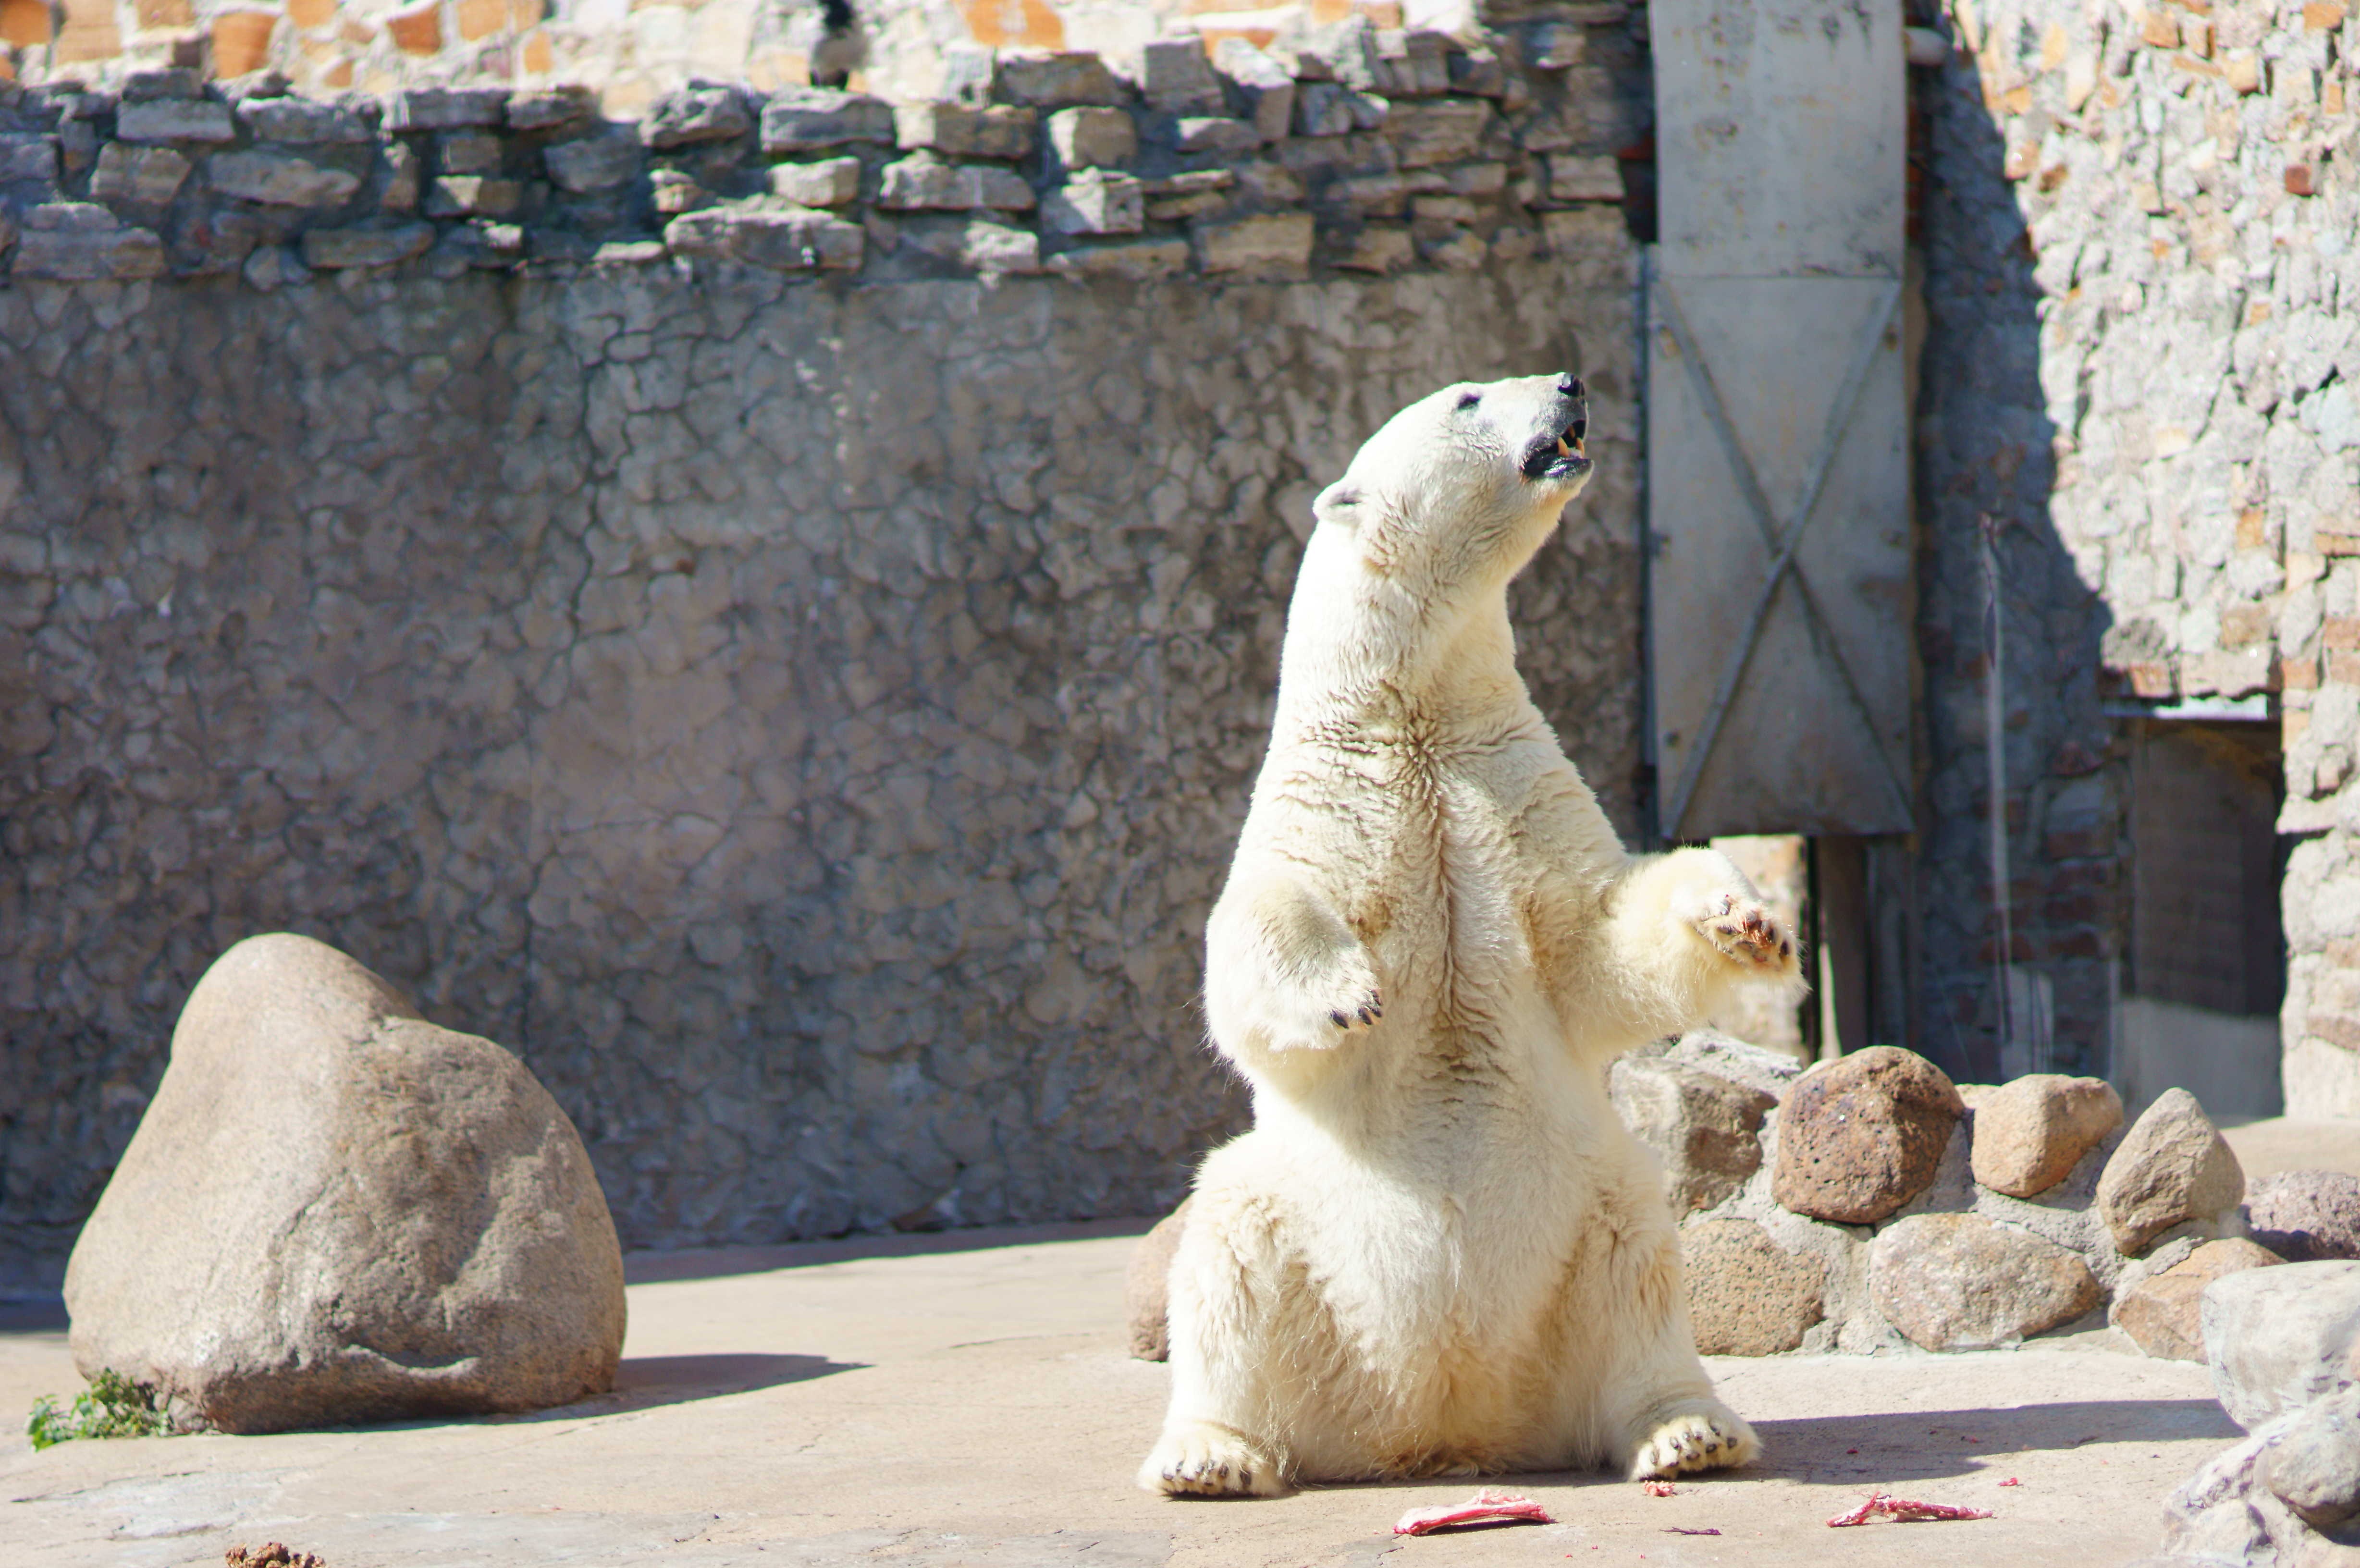
animal, bear, zoo, mammal, polar bear, white bear, sculpture, animals, bears